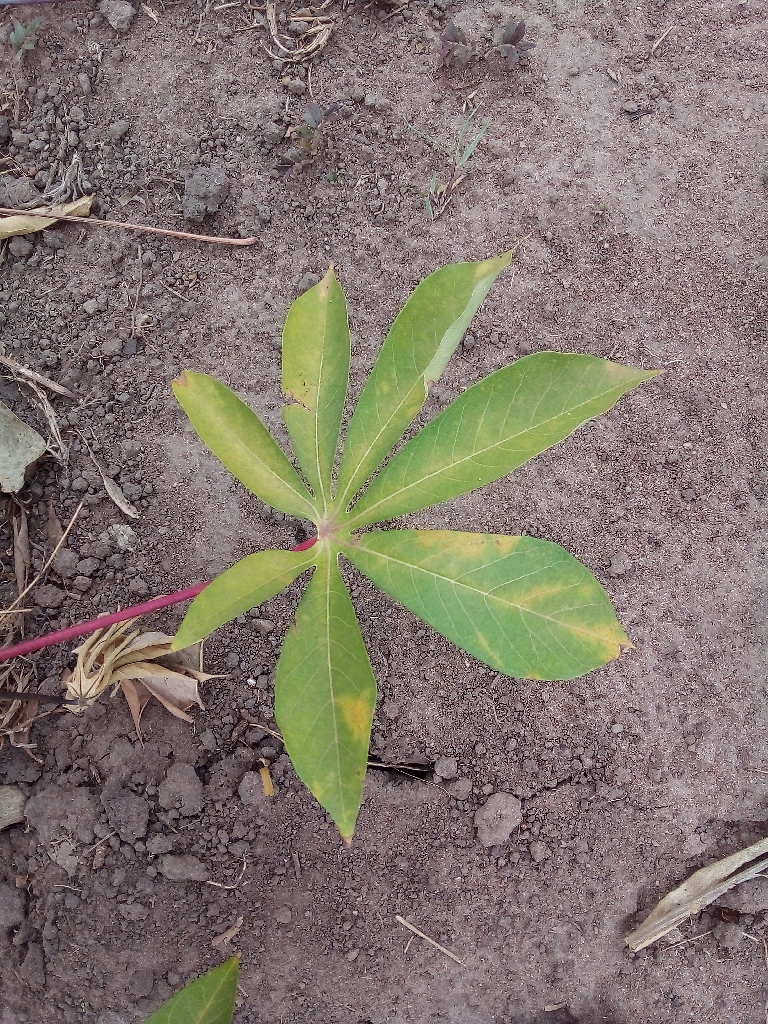
Label: cassava brown streak disease (cbsd)